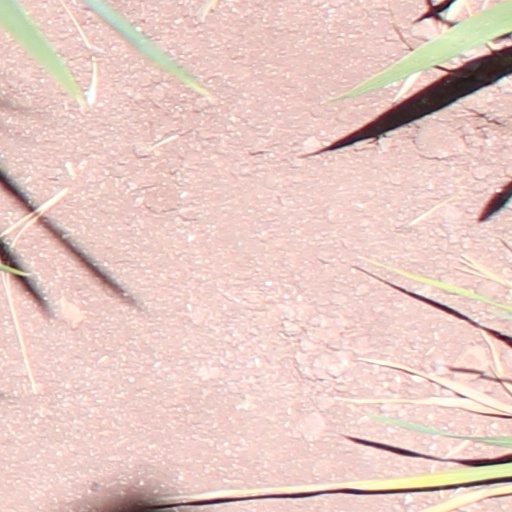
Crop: wheat